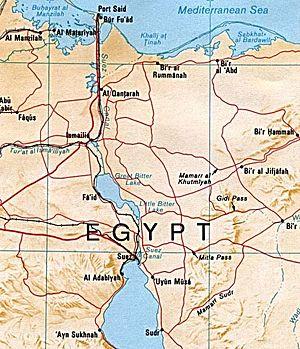
La Guerre d'usure dans le conflit israélo-arabe est une transposition de la terminologie de « guerre d'usure » utilisée dans le cadre des conflits israélo-arabes. Elle correspond à une fixation des éléments engagés le long de la ligne de cessez-le-feu, principalement le long du canal de Suez. Son nom est prononcé pour la première fois par le président égyptien Gamal Abdel Nasser dans une déclaration qu'il fait le 23 juin 1969 : « Je ne peux envahir le Sinaï, mais je peux casser le moral d'Israël par l'usure. » Nasser compte sur la poursuite de l'approvisionnement en armes par l'Union soviétique, et espère ainsi contrecarrer une contre-offensive massive israélienne, afin d'obliger en fin de compte Israël à évacuer le canal de Suez. Lorsqu'en octobre 1968, la guerre d'usure arrive à son niveau de tensions maximum sur la frontière égyptienne, Israël construit la ligne Bar-Lev.